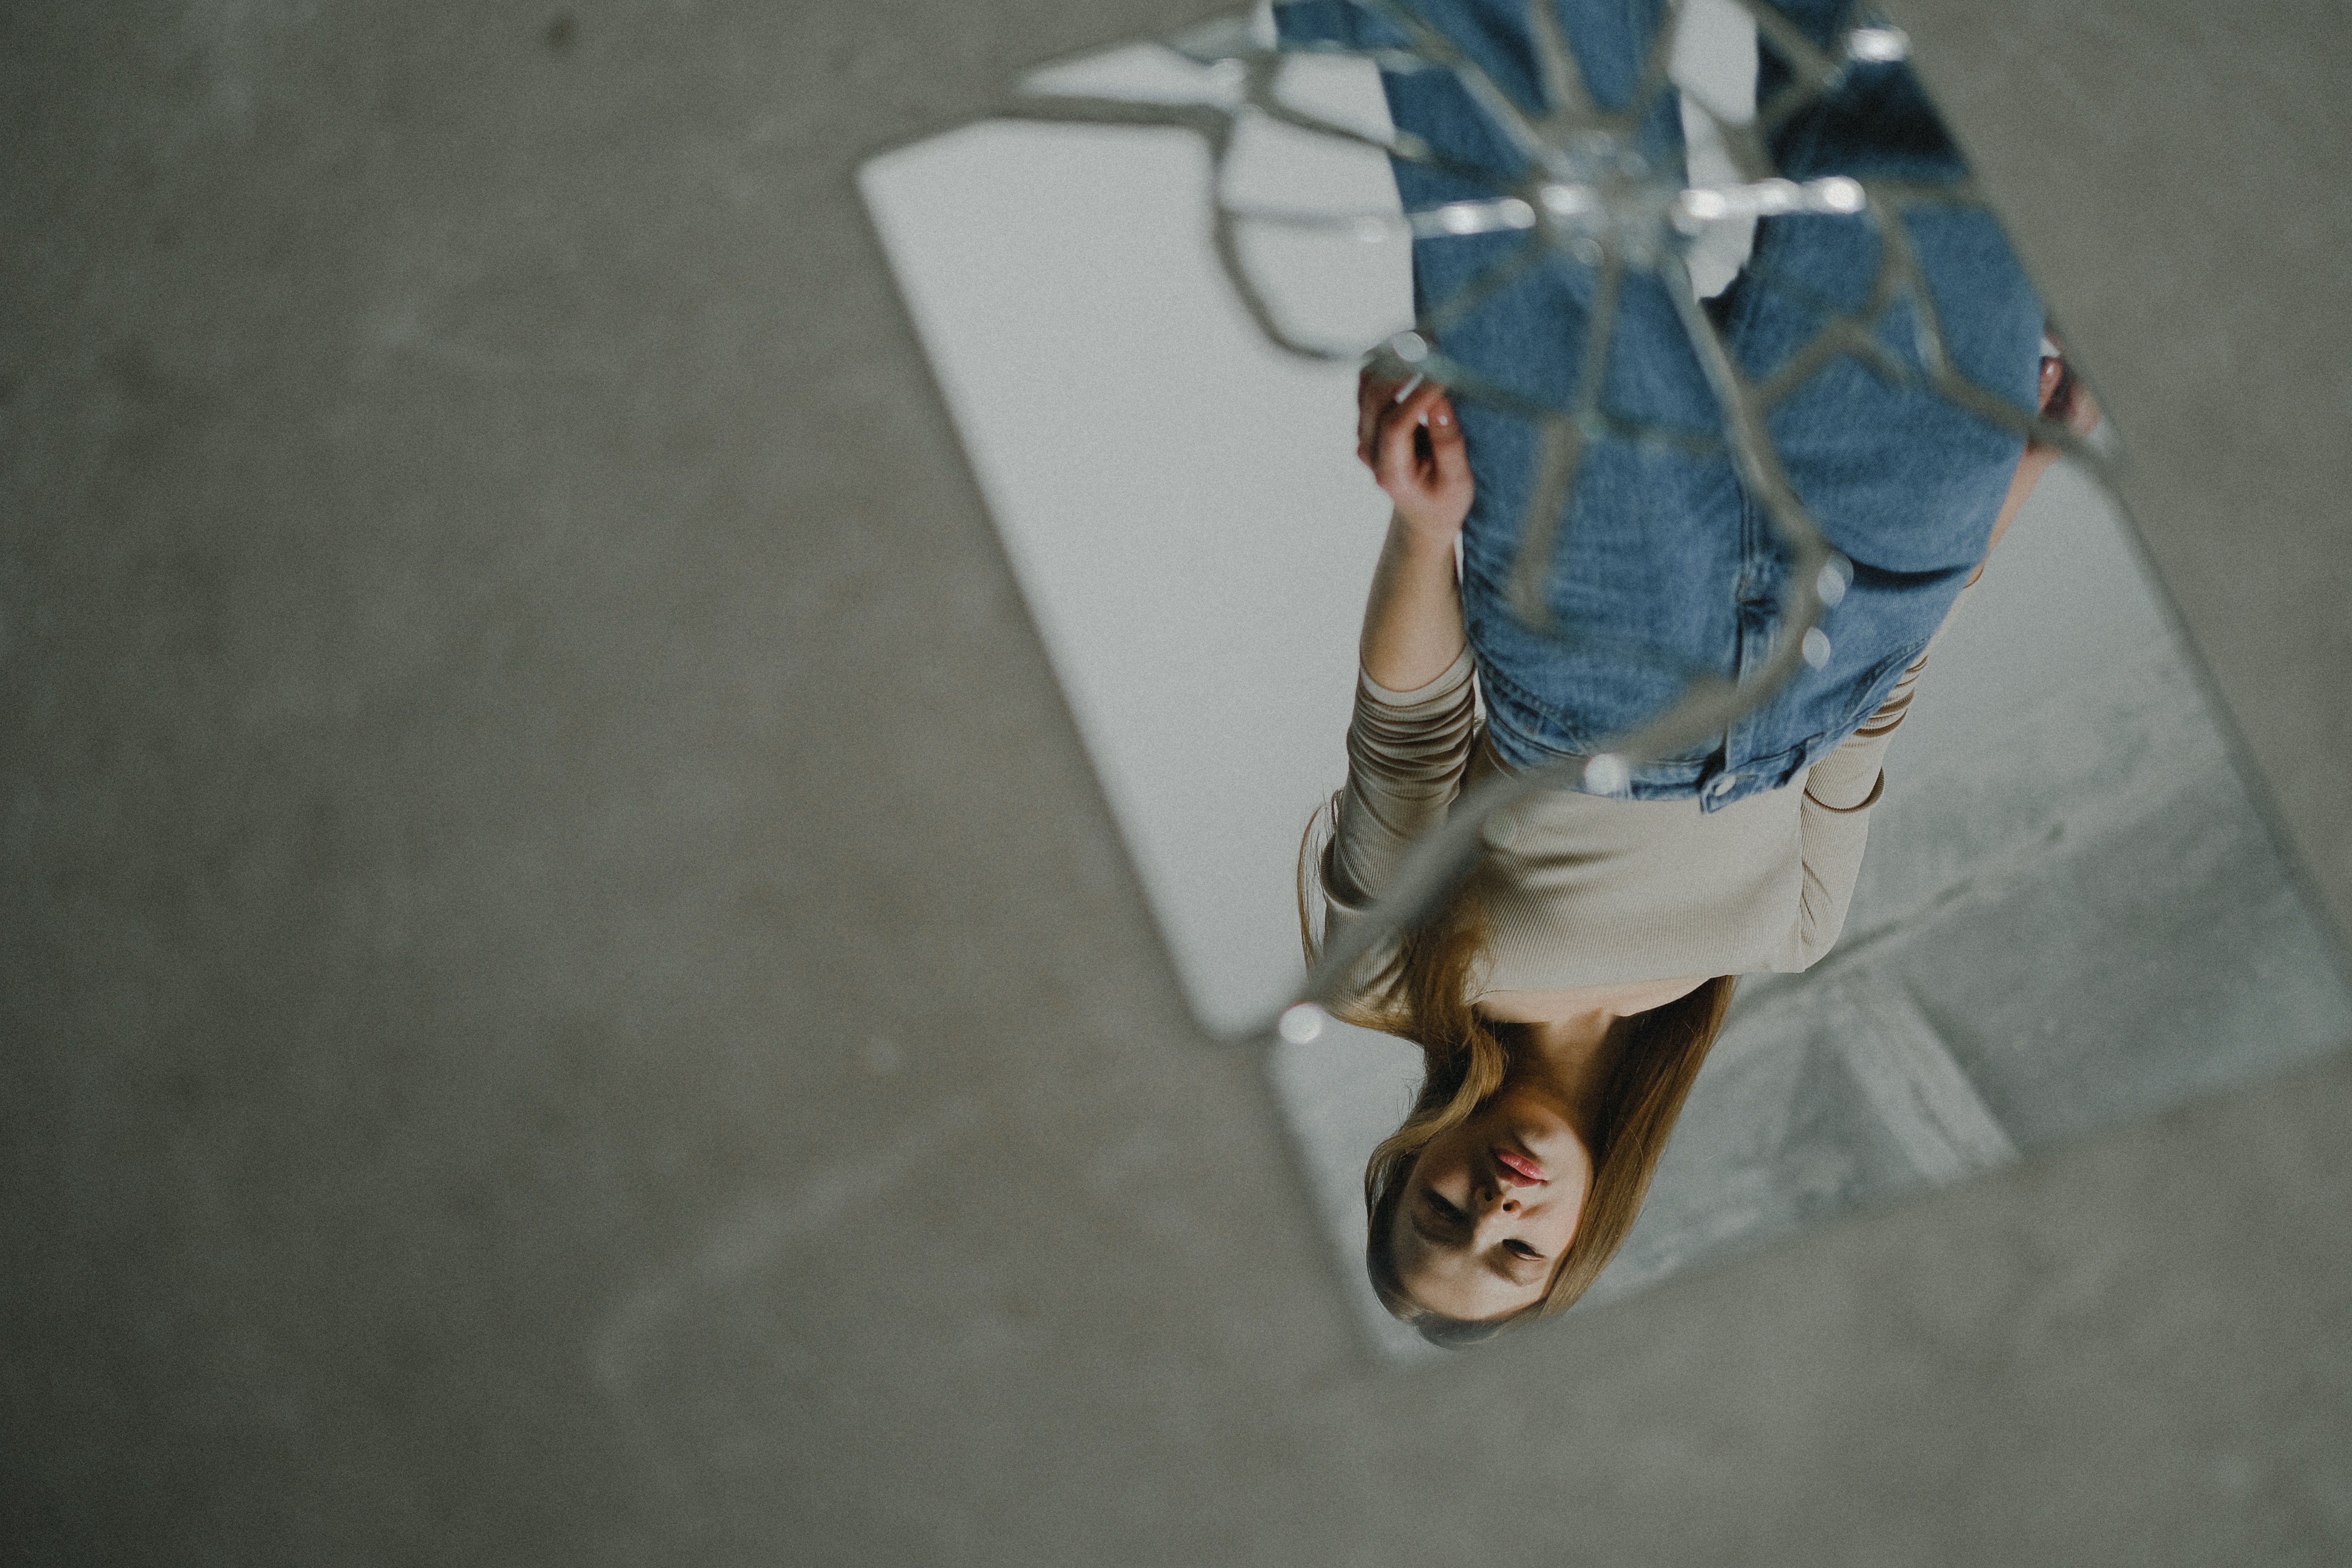
art, hand, leg, wood, grey, flooring, floor, street fashion, denim, human leg, foot, knee, thigh, sandal, tree, recreation, sitting, shadow, t shirt, fun, slipper, visual arts, room, paper, flip flops, ankle, toe, reflection